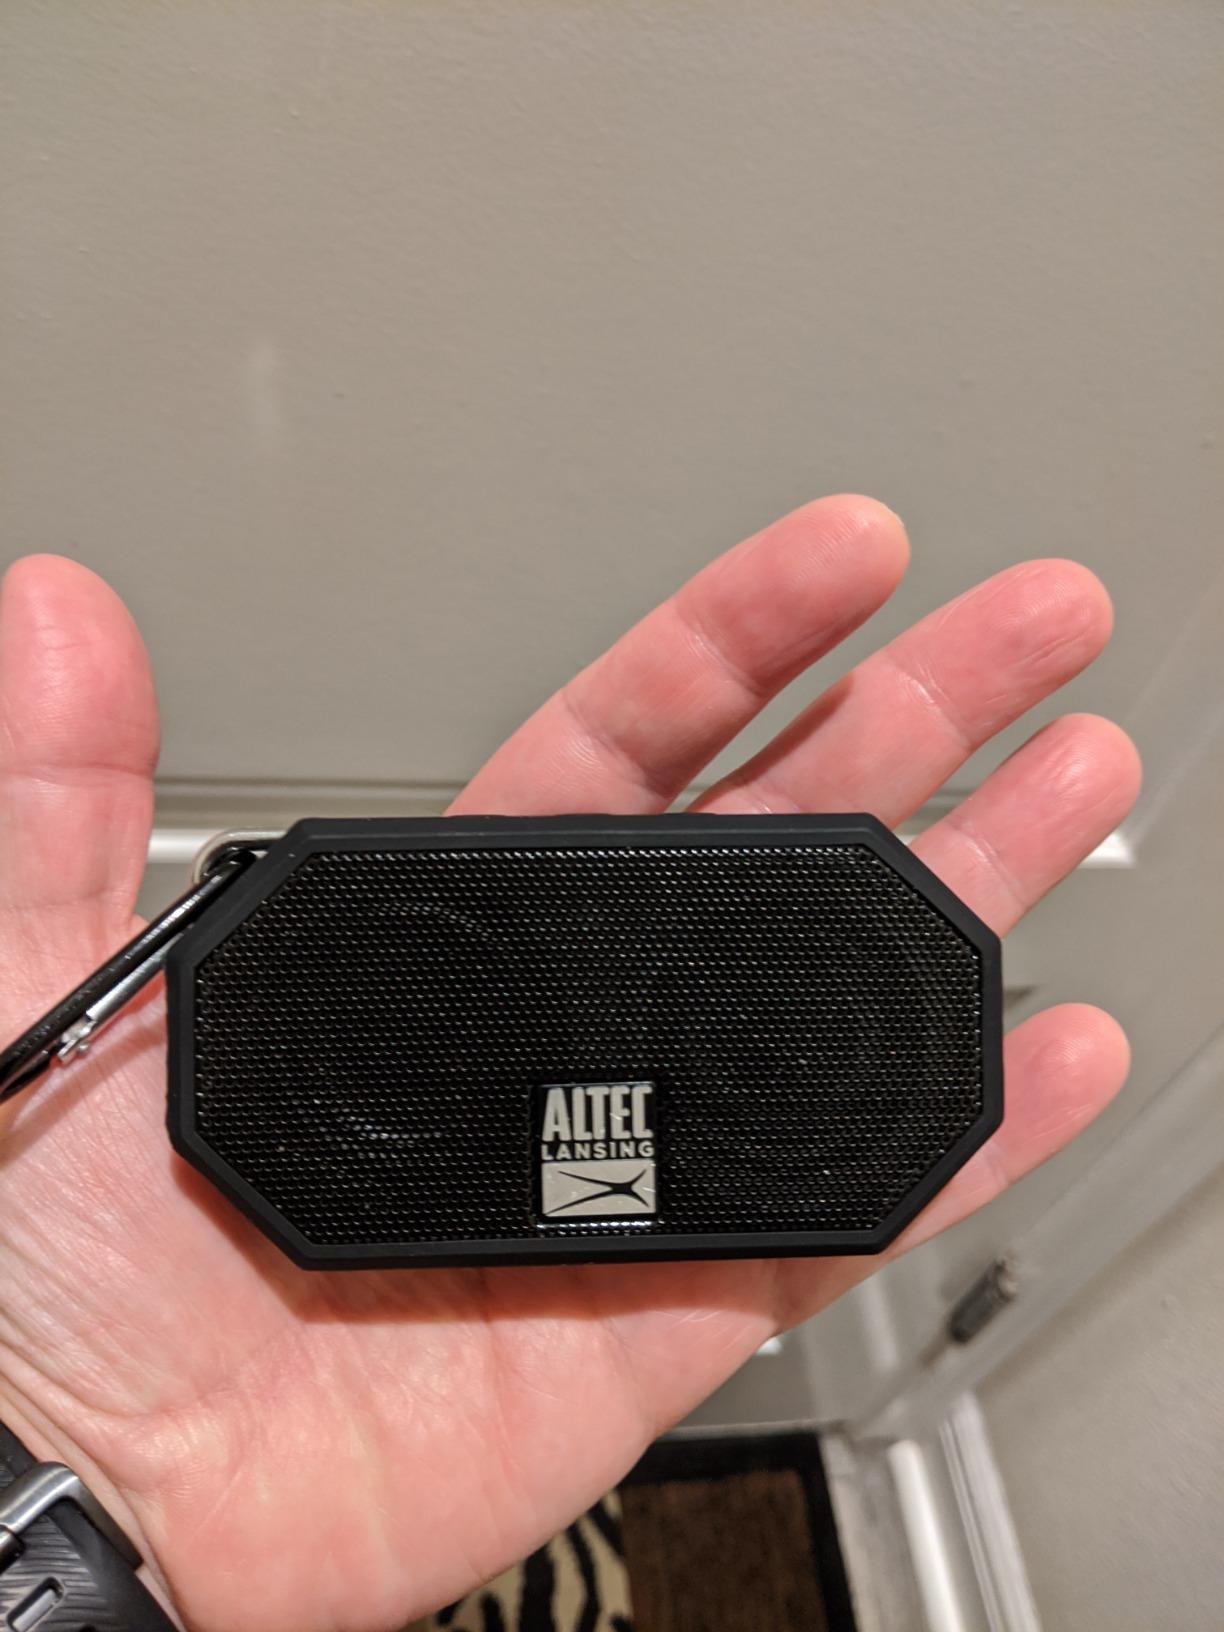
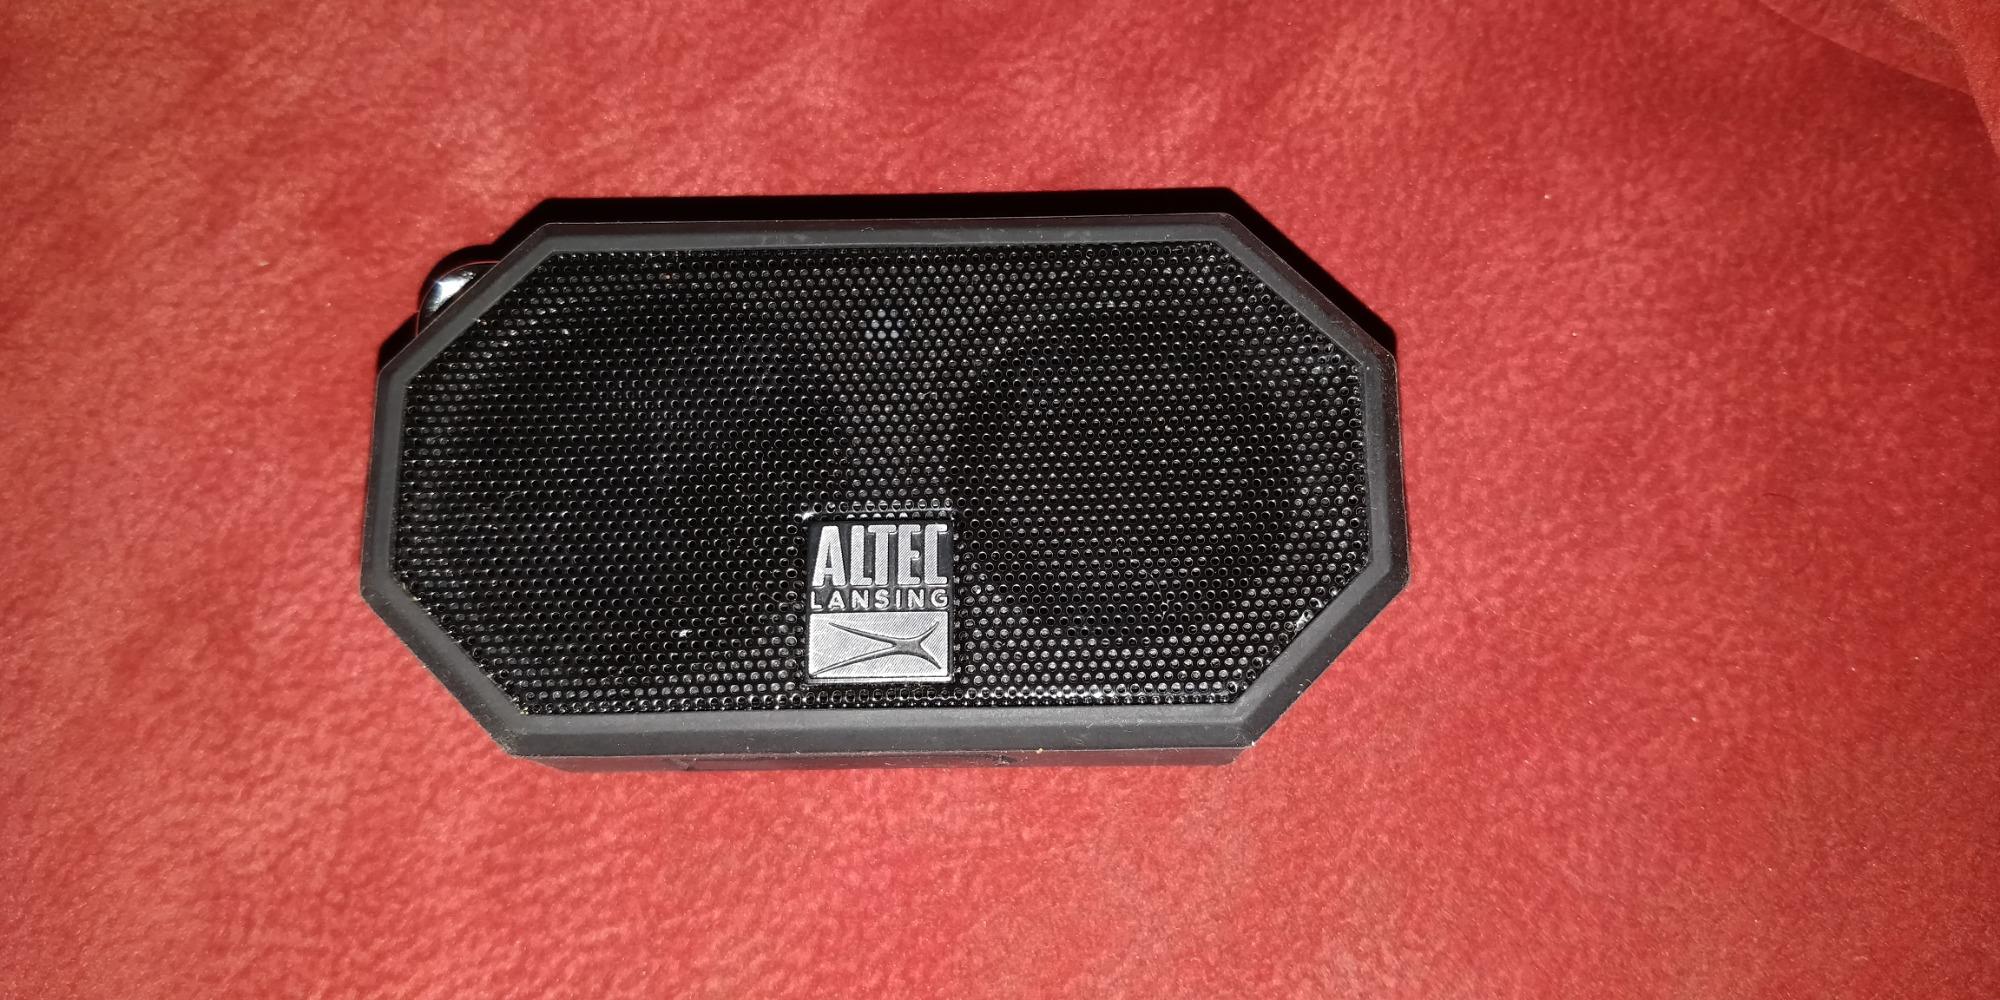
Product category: speaker
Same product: yes